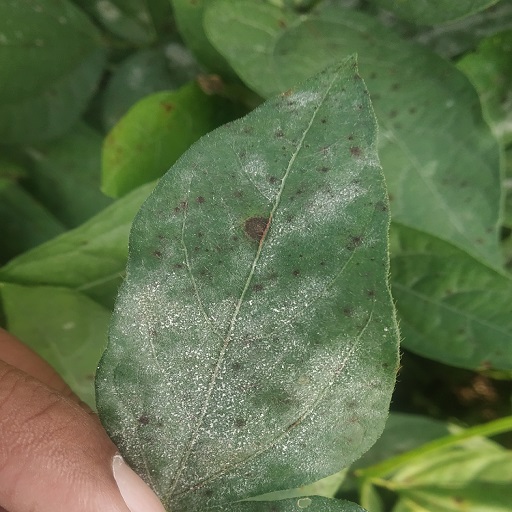
Label: Powdery Mildew